St. Mary's County, Maryland

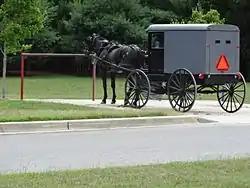
Amish horse and buggy in Mechanicsville

St. Mary's County is home to an Amish community in the Mechanicsville area in the northern part of the county that consists of eight church districts and about 1,000 people. The Amish first came to the area in 1940 after some members left the Amish community in Lancaster County, Pennsylvania over a conflict with schooling. The Amish in St. Mary's County maintain dairy and produce farms along with small Amish businesses. There is also an Old Order Mennonite community in the county that stretches as far south as Loveville. In recent years, increasing development has threatened the Amish community.